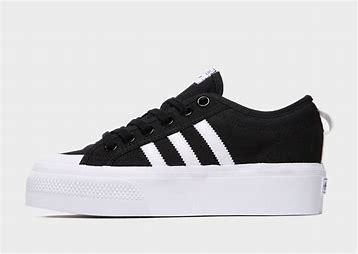
Brand: Adidas
Model: Nizza Platform